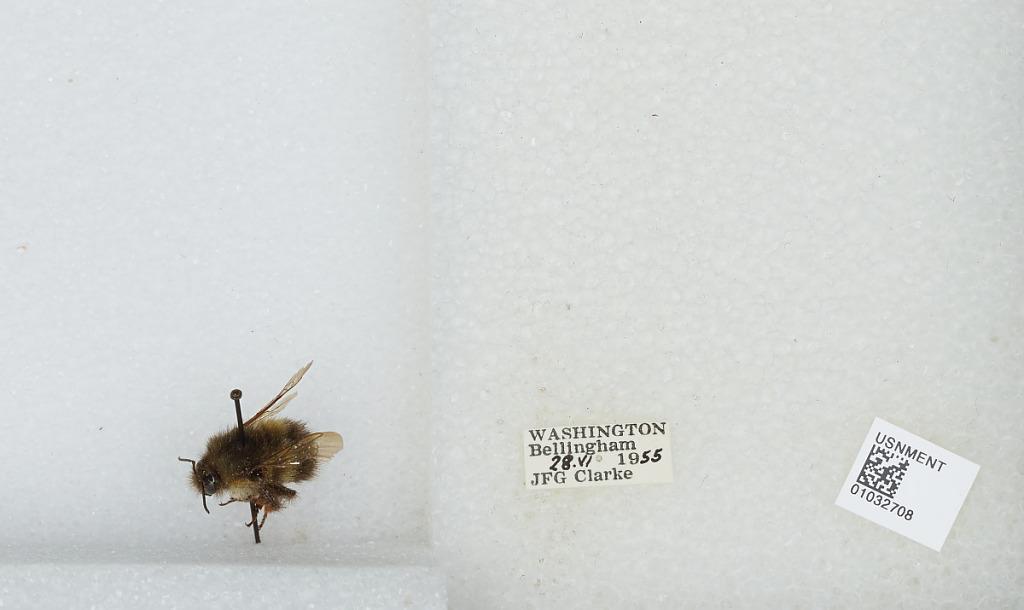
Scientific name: Bombus (Pyrobombus) sitkensis Nylander
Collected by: J. Clarke
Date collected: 1955-6-28
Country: United States
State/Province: Washington
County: Whatcom
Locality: Bellingham
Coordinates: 48.7503, -122.475